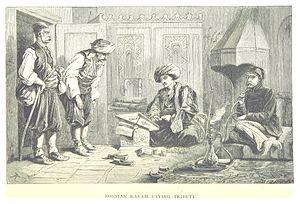
L’insurrection de la Bosnie-Herzégovine en 1875–1878 est une révolte des Serbes de Bosnie-Herzégovine contre les forces de l'Empire ottoman. L'insurrection, qui débute en Herzégovine avant de s'étendre à la Bosnie tout entière, est causée par la politique anti-serbe des gouverneurs ottomans du vilayet de Bosnie.